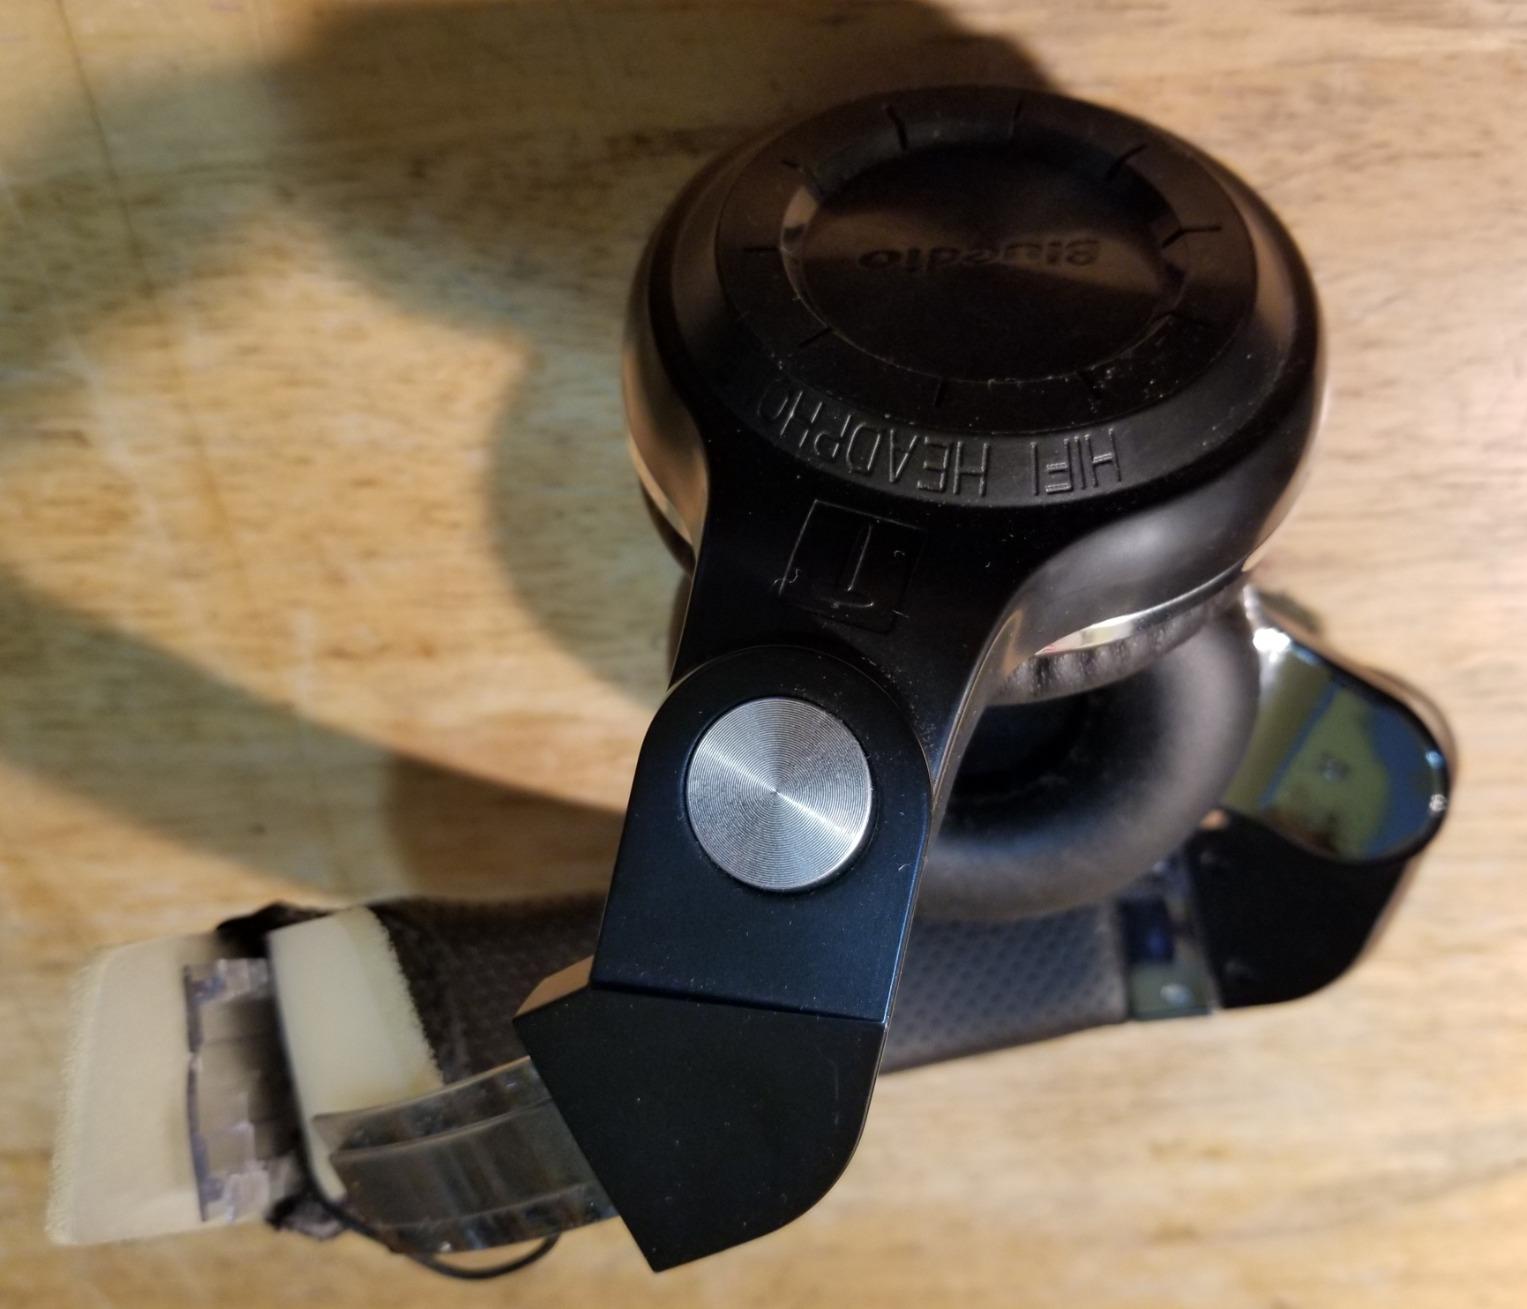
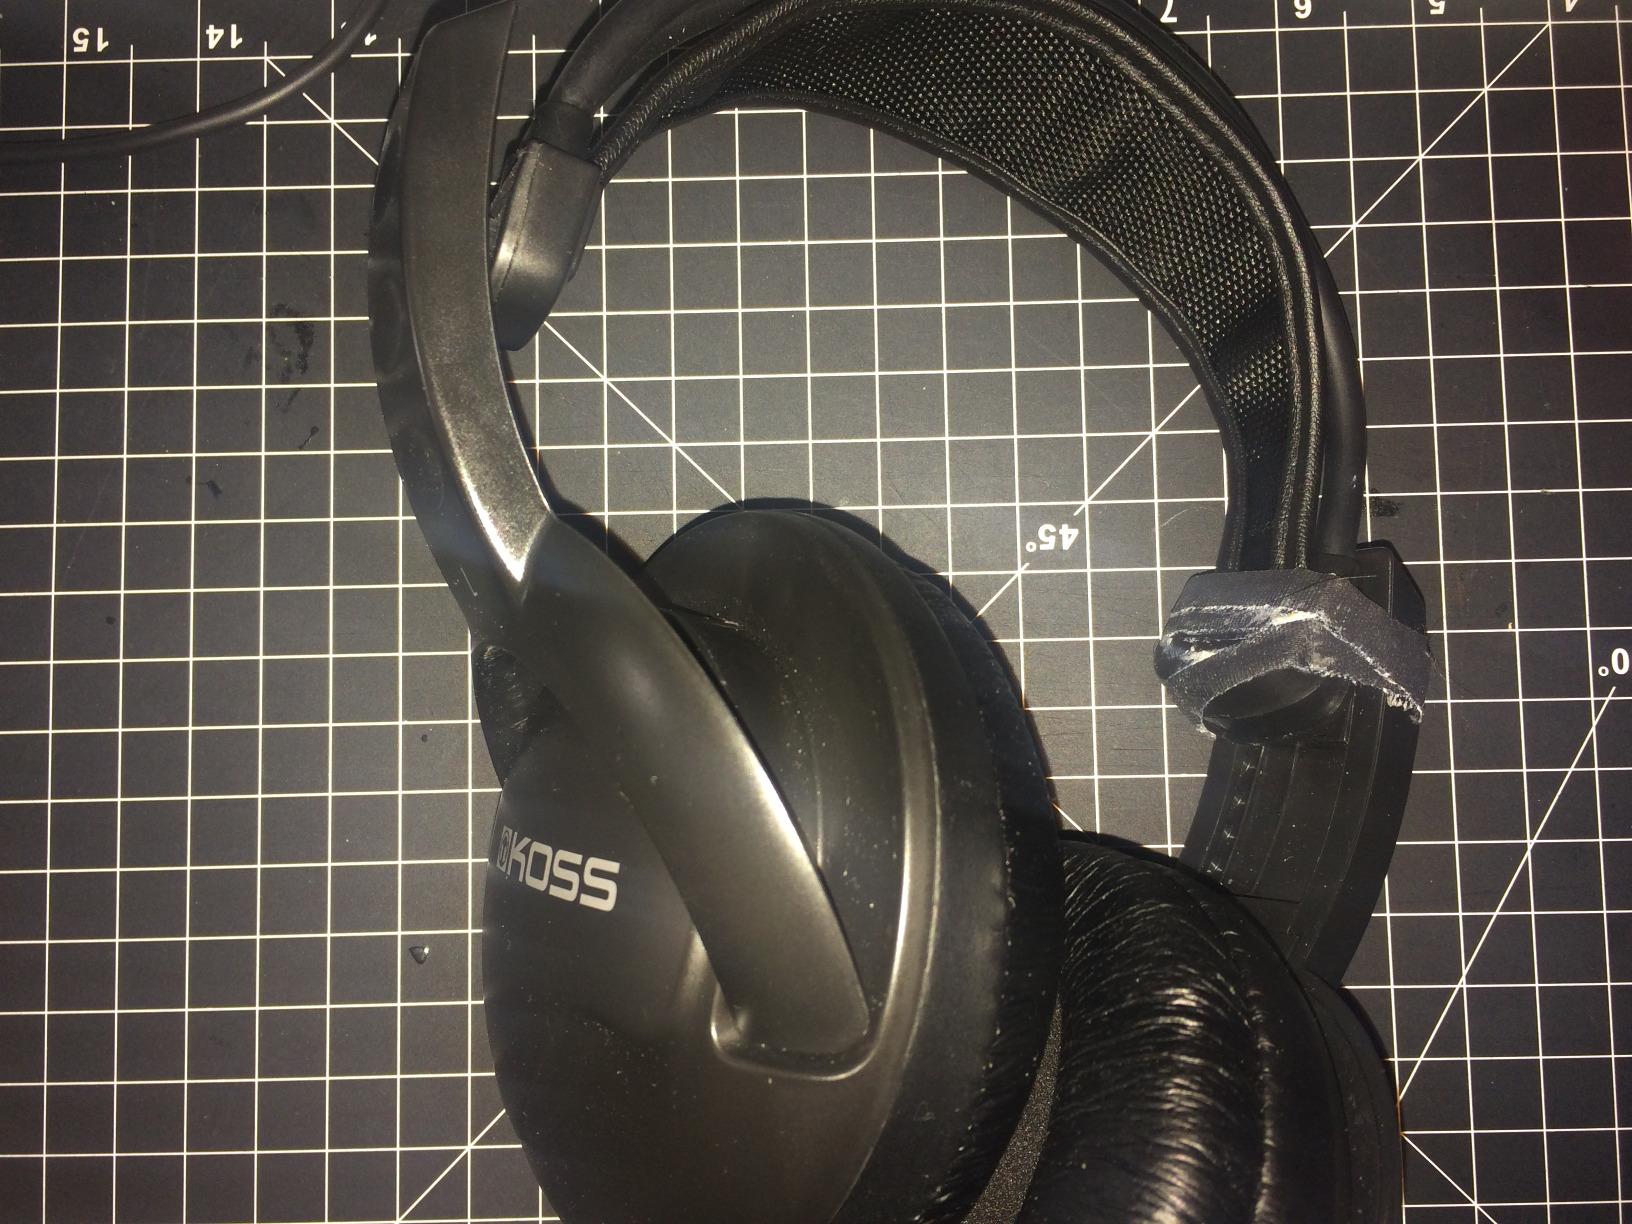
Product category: headphones
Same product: no